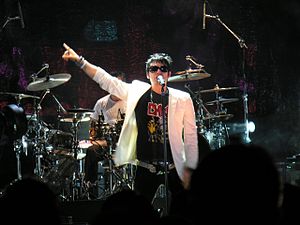
Beto Cuevas
"Luis Alberto ""Beto"" Cuevas Olmedo var forsanger i den nu opløste chilenske rockgruppe, La Ley. Han blev født i Santiago de Chile, men voksede op i Montréal, Quebec i Canada, som hans familie flyttede til for at undgå Augusto Pinochets militærdiktatur i Chile. Han bor nu i Los Angeles, Californien i USA, er gift og har to børn. Cuevas taler flydende fransk, engelsk og spansk.